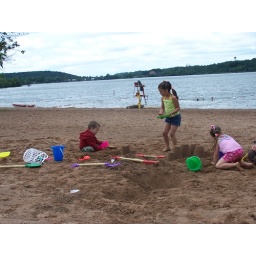
went to the beach to play in the water and this is what it ended up being. COLD!